Chiton

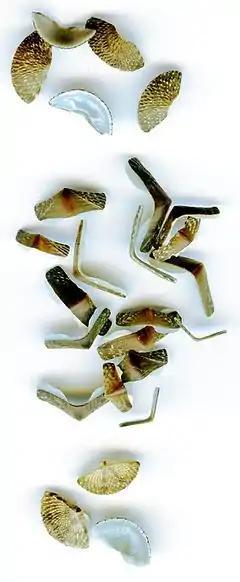
Loose valves or plates of "Chiton tuberculatus" from the beachdrift on Nevis, West Indies, head plates at the top, tail plates at the bottom

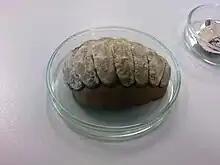
Prepared chiton shell with structure of plates clearly visible.

The most anterior plate is crescent-shaped, and is known as the cephalic plate (sometimes called a head plate, despite the absence of a complete head). The most posterior plate is known as the anal plate (sometimes called the tail plate, although chitons do not have tails.)